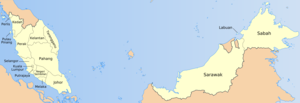
La Malaisie est une fédération de treize États et trois territoires fédéraux.